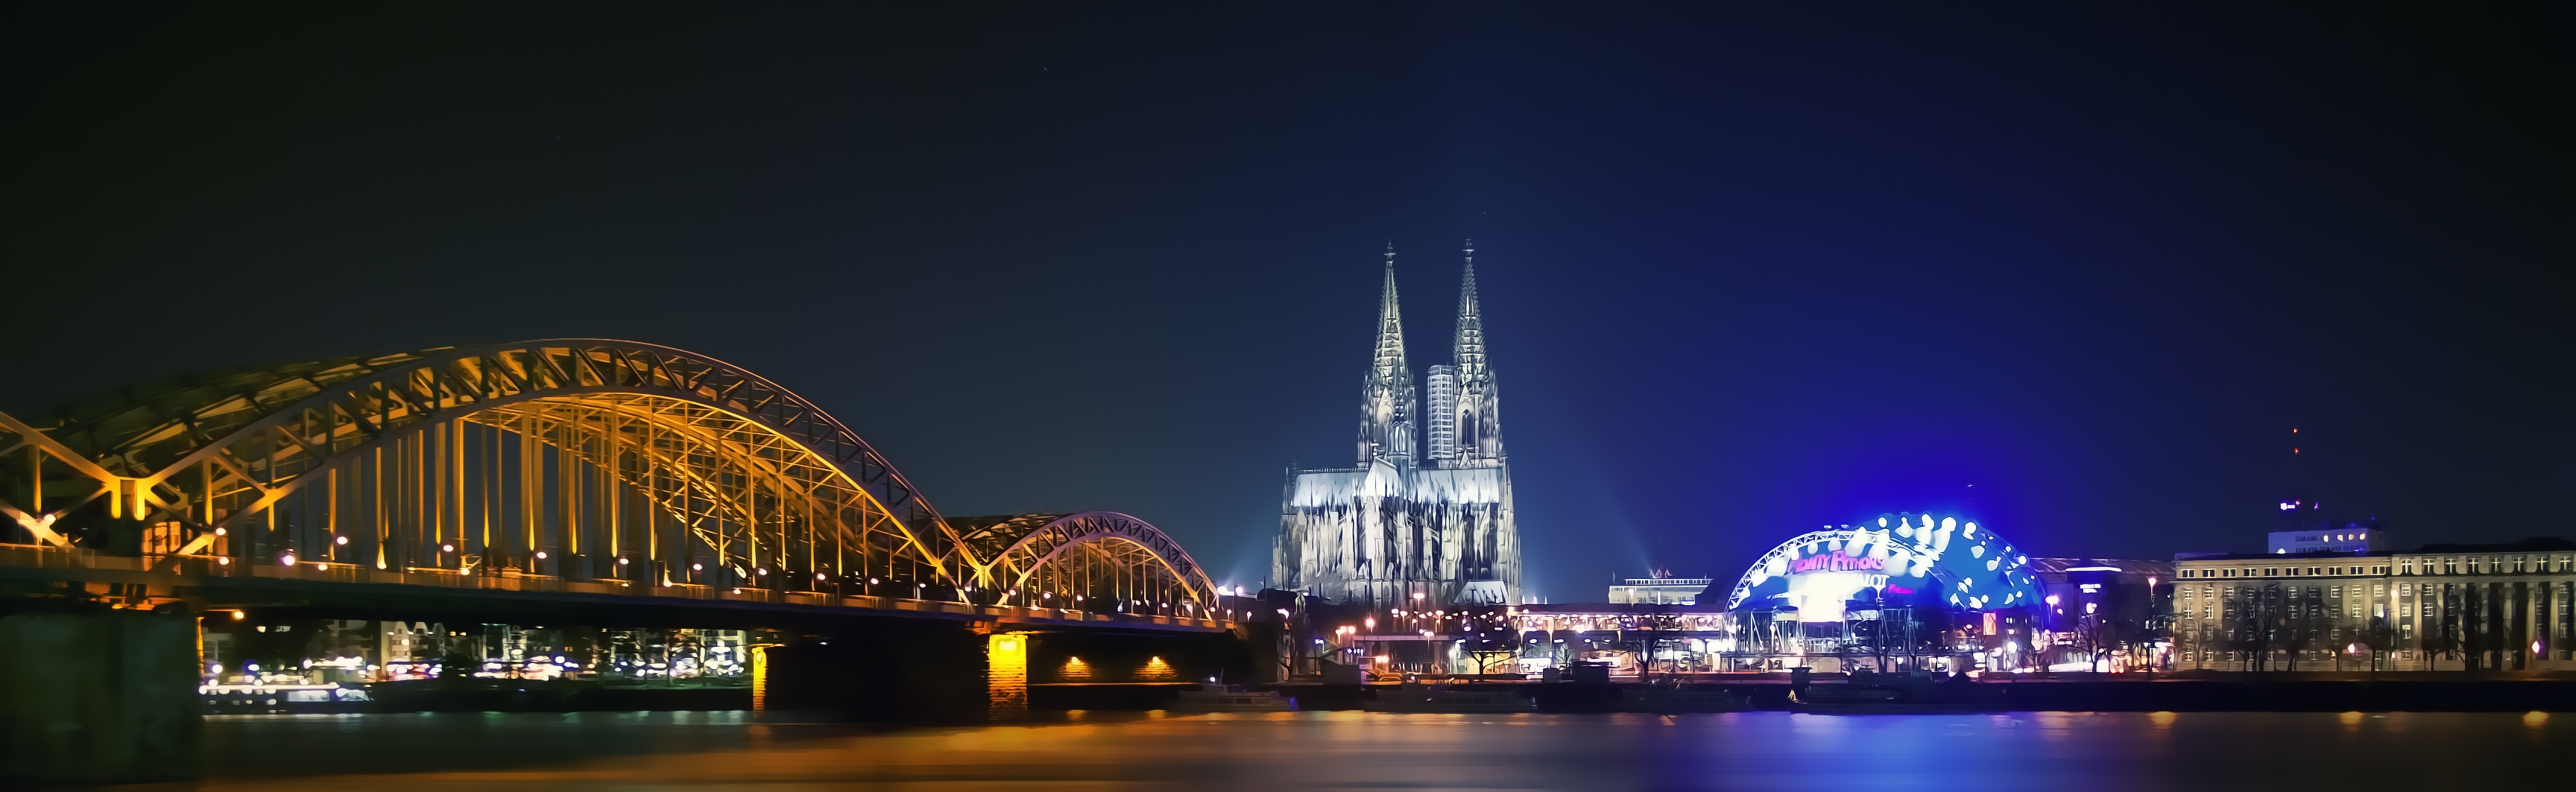
architecture, bridge, skyline, night, building, old, city, skyscraper, river, cityscape, travel, landmark, tourism, germany, cologne, european, famous, historical, metropolis, metropolitan area